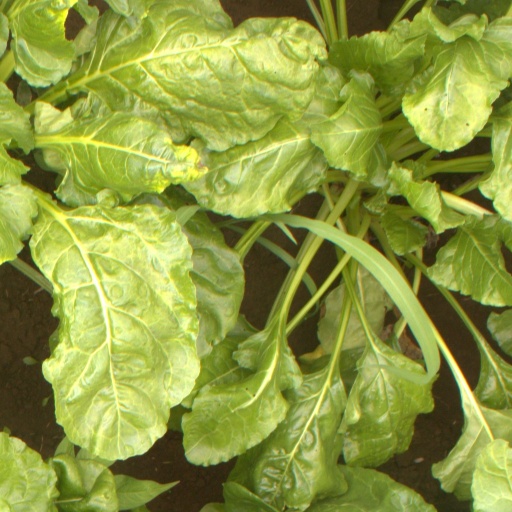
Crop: sugar beet